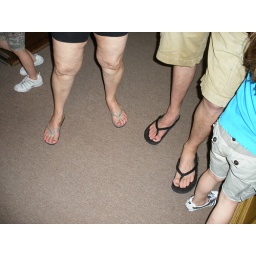
cute feet_Jason's are pained by girls